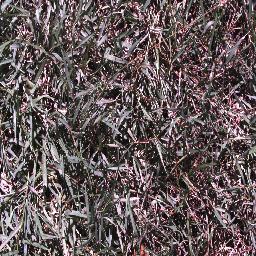
Label: negative